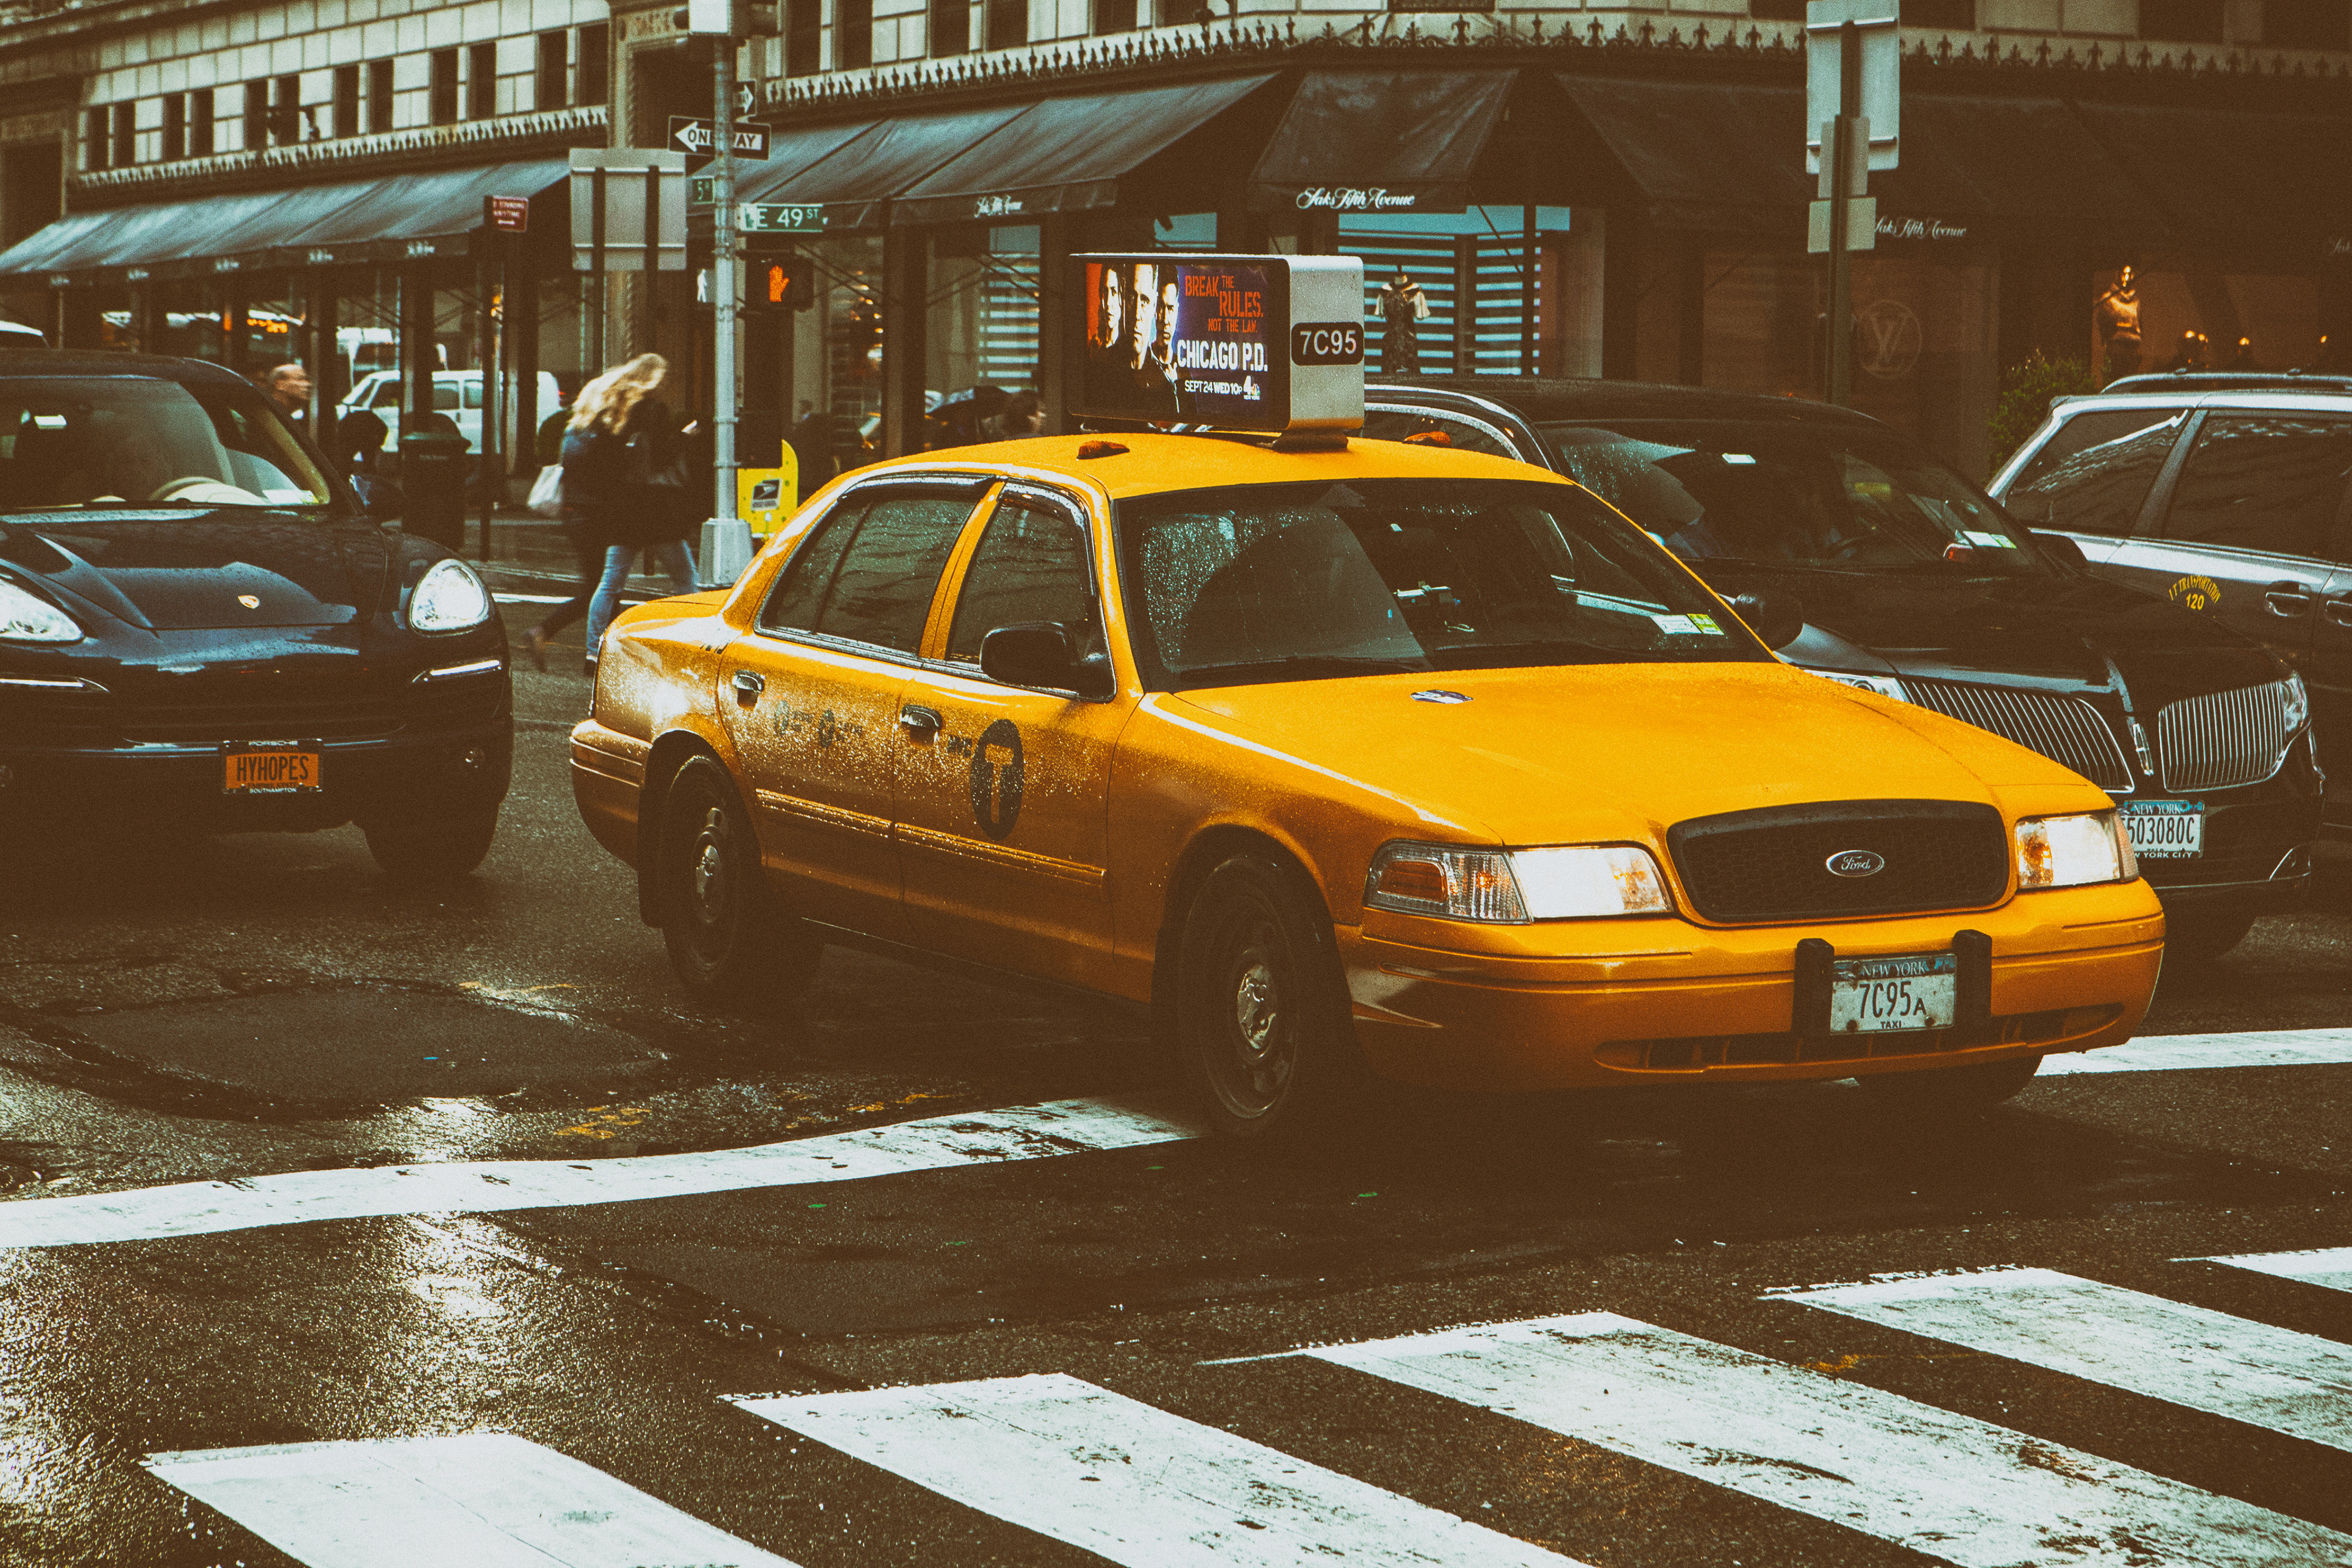
vehicle, car, taxi, yellow, ford crown victoria, sedan, ford crown victoria police interceptor